Fortifications of Fez

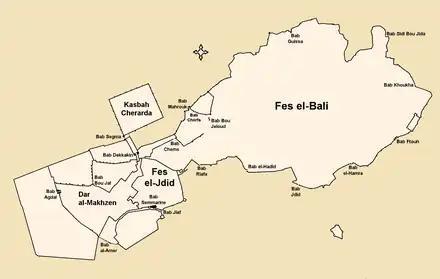
Map showing the names and locations of all the historic gates in Fes. (Note: some gates, such as Bab el-Hamra and Bab Khoukha, disappeared centuries ago, while other gates, such as Bab Chems and Bab Riafa, date from modern times.)

There are numerous gates in both Fes el-Bali and Fes el-Jdid, of varying significance, ranging from monumental military structures to simple openings in the wall. They are listed below.